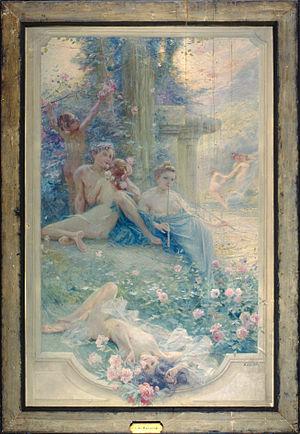
Au matin de la vie, par Jean Alfred Marioton.
Jean Alfred Marioton, né le 3 septembre 1863 à Paris, mort dans la même ville le 3 avril 1903, est un peintre français.